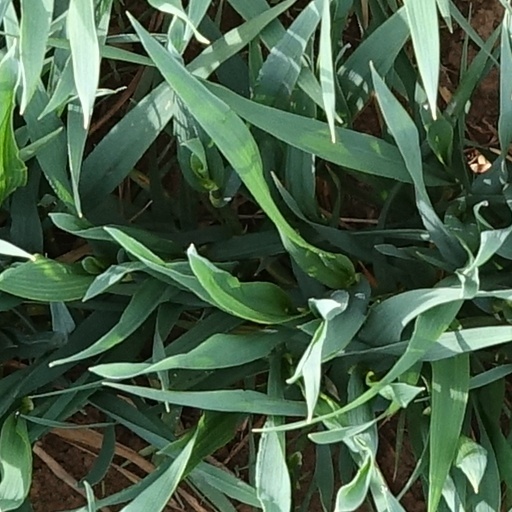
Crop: wheat